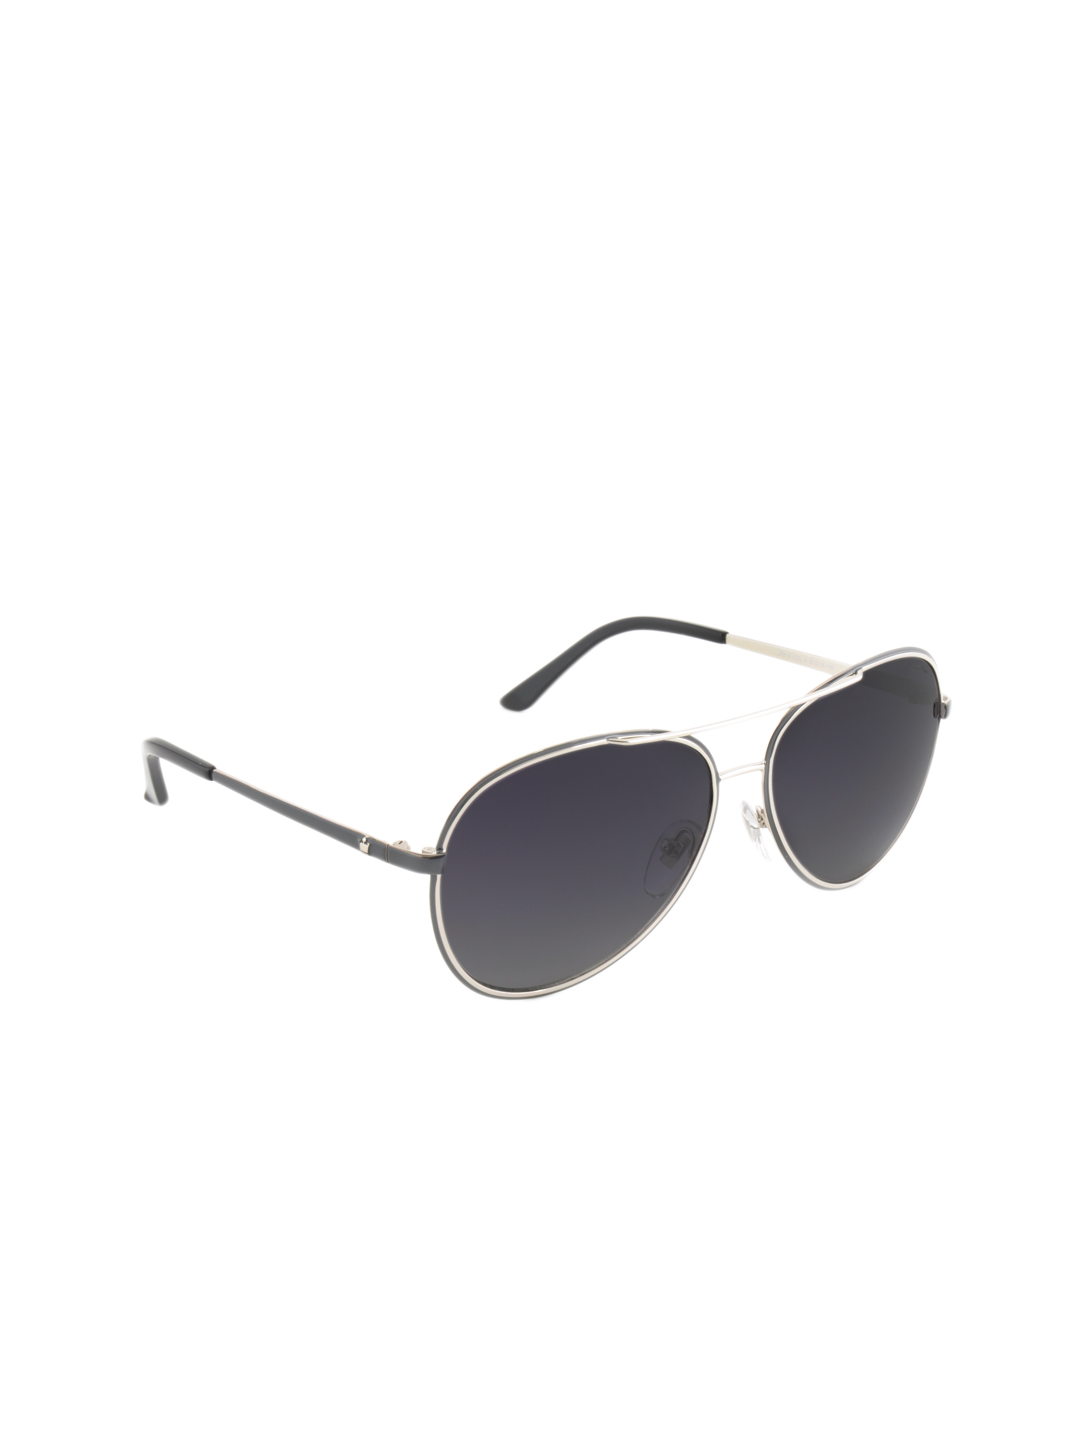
Louis Philippe Men Black Sunglasses
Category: Accessories / Eyewear / Sunglasses
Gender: Men
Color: Silver
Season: Winter 2016
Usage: Casual